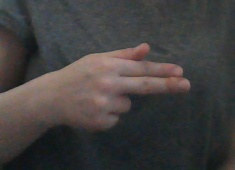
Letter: ghain